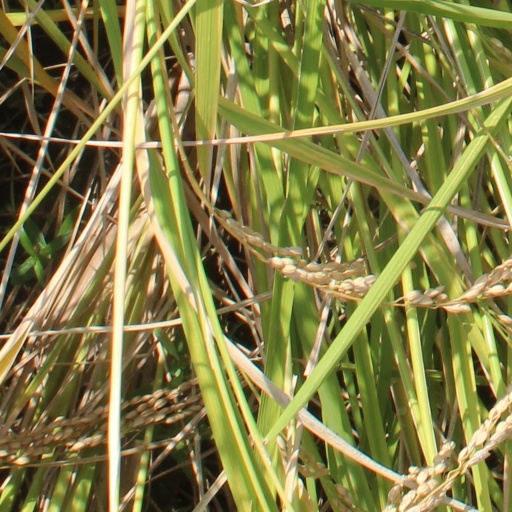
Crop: rice